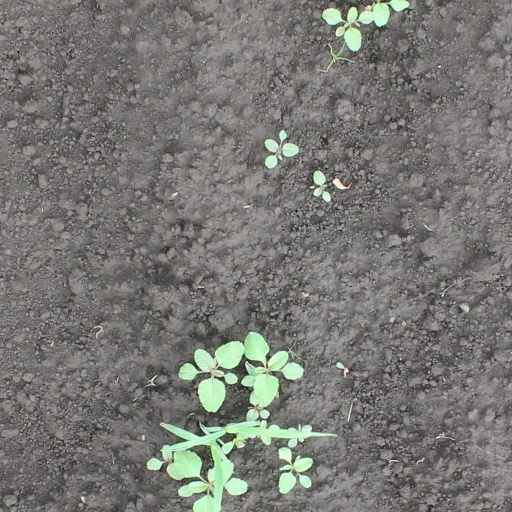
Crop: soybean